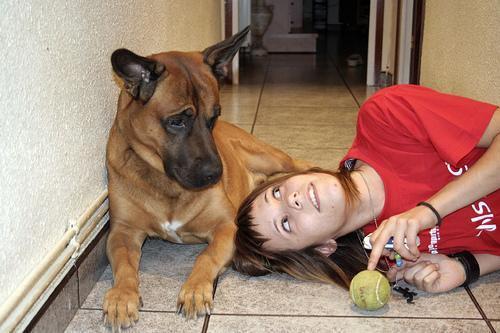
dingo